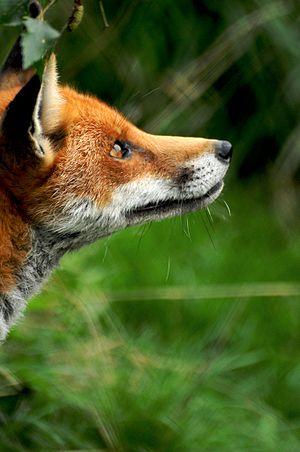
Profil d'une tête de Renard roux
Le Renard roux, appelé aussi Renard commun, Renard rouge ou, devenu rare, Goupil, est une espèce de Canidés de taille moyenne. Il s'agit du renard le plus répandu en Eurasie, en Amérique du Nord, en Afrique du Nord et en Australie. C'est un mammifère au pelage roux marqué de blanc sous le ventre et la gorge, au museau pointu, aux oreilles droites et à la queue touffue. L'espèce est classée dans l'ordre des Carnivora, mais il a un régime alimentaire omnivore à prédominance carnivore, et se nourrit surtout de rongeurs et de lapins, mais aussi d'insectes, de poissons ou de fruits. Il est ainsi très opportuniste, ce qui lui permet de s'adapter à des milieux très différents et de modifier son alimentation suivant le mois de l'année. Le Renard roux se reproduit, suivant la région, de décembre à février, pour une mise bas aux beaux jours. Celle-ci s'effectue à l'abri d'un terrier, alors que, le reste de l'année, le renard vit presque exclusivement au grand air. Les petits sont d'abord nourris par le lait de leur mère, puis, petit à petit, le couple de parents leur apporte de la viande.